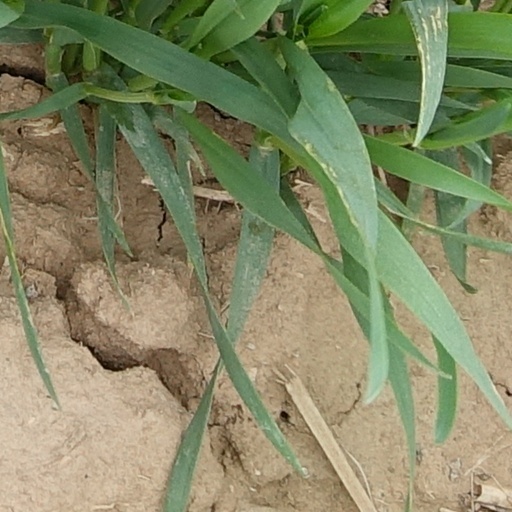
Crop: wheat